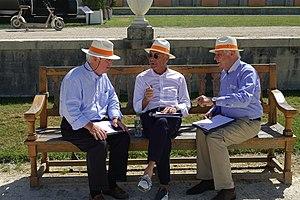
Jury du Chantilly Arts &amp
Le Chantilly Arts & Elegance Richard Mille est un concours d'élégance d'automobiles bisannuel, qui se déroule dans le domaine du Château de Chantilly, dans l’Oise depuis 2014.